Banco de Londres y América del Sur Headquarters

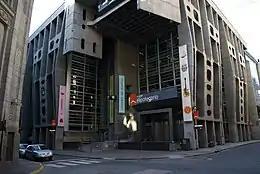
Bank of London & South America

The headquarters of the Banco de Londres y América del Sur or Bank of London and South America in Buenos Aires was designed by Argentine architects Clorindo Testa and SEPRA (Santiago Sánchez Elía, Federico Peralta Ramos, Alfredo Agostini). It is located in San Nicolás.